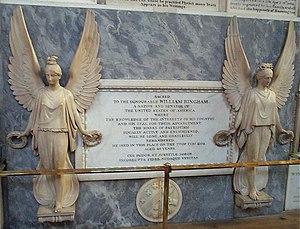
L'abbaye Saint-Pierre de Bath, communément appelée l'abbaye de Bath, est une église paroissiale anglicane et un ancien monastère bénédictin situé à Bath, dans le Somerset. Fondée au VIIᵉ siècle, elle est réorganisée au Xᵉ siècle, puis aux XIIᵉ et XVIᵉ siècles. Une grande restauration dirigée par George Gilbert Scott eut lieu en 1864. C'est la dernière grande église gothique construite en Angleterre.
William Bingham, est un financier et homme d'État américain.